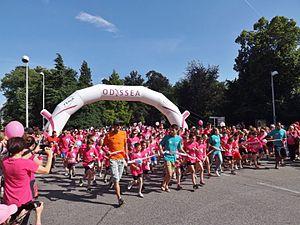
Vue du départ de la première course (allure libre, 2 kilomètres) organisée par Odyssea contre le cancer du sein en 2015 à Chambéry en Savoie (8 200 coureurs en tee-shirts roses sur les trois courses).
Octobre rose est une campagne annuelle de communication destinée à sensibiliser au dépistage du cancer du sein et à récolter des fonds pour la recherche. Le symbole de cet évènement est le ruban rose. Son équivalent anglo-saxon est le National Breast Cancer Awareness Month. Organisée chaque mois d'octobre, elle a pour but d'accroître la sensibilisation à la maladie et de recueillir des fonds pour la recherche. Elle a été instaurée en 1985.
Chambéry est une commune française située dans le département de la Savoie en région Auvergne-Rhône-Alpes.